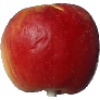
Label: red_yellow_apple